SC Group

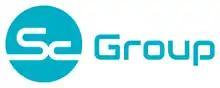
SC Group logo.

SC Group is a British manufacturer of military vehicles and related equipment. It was known as Supacat Ltd until 2015. Supacat was established in 1981 and based at Dunkeswell Aerodrome in England. SC Group now comprises four companies: "Supacat", "SC Innovation", "Proteum" and "Blackhill Engineering".